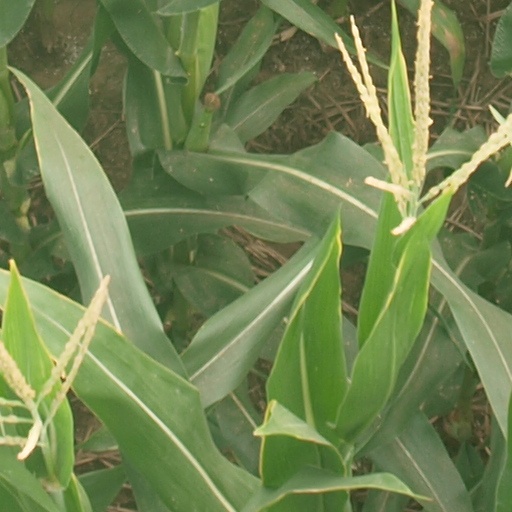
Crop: maize; corn